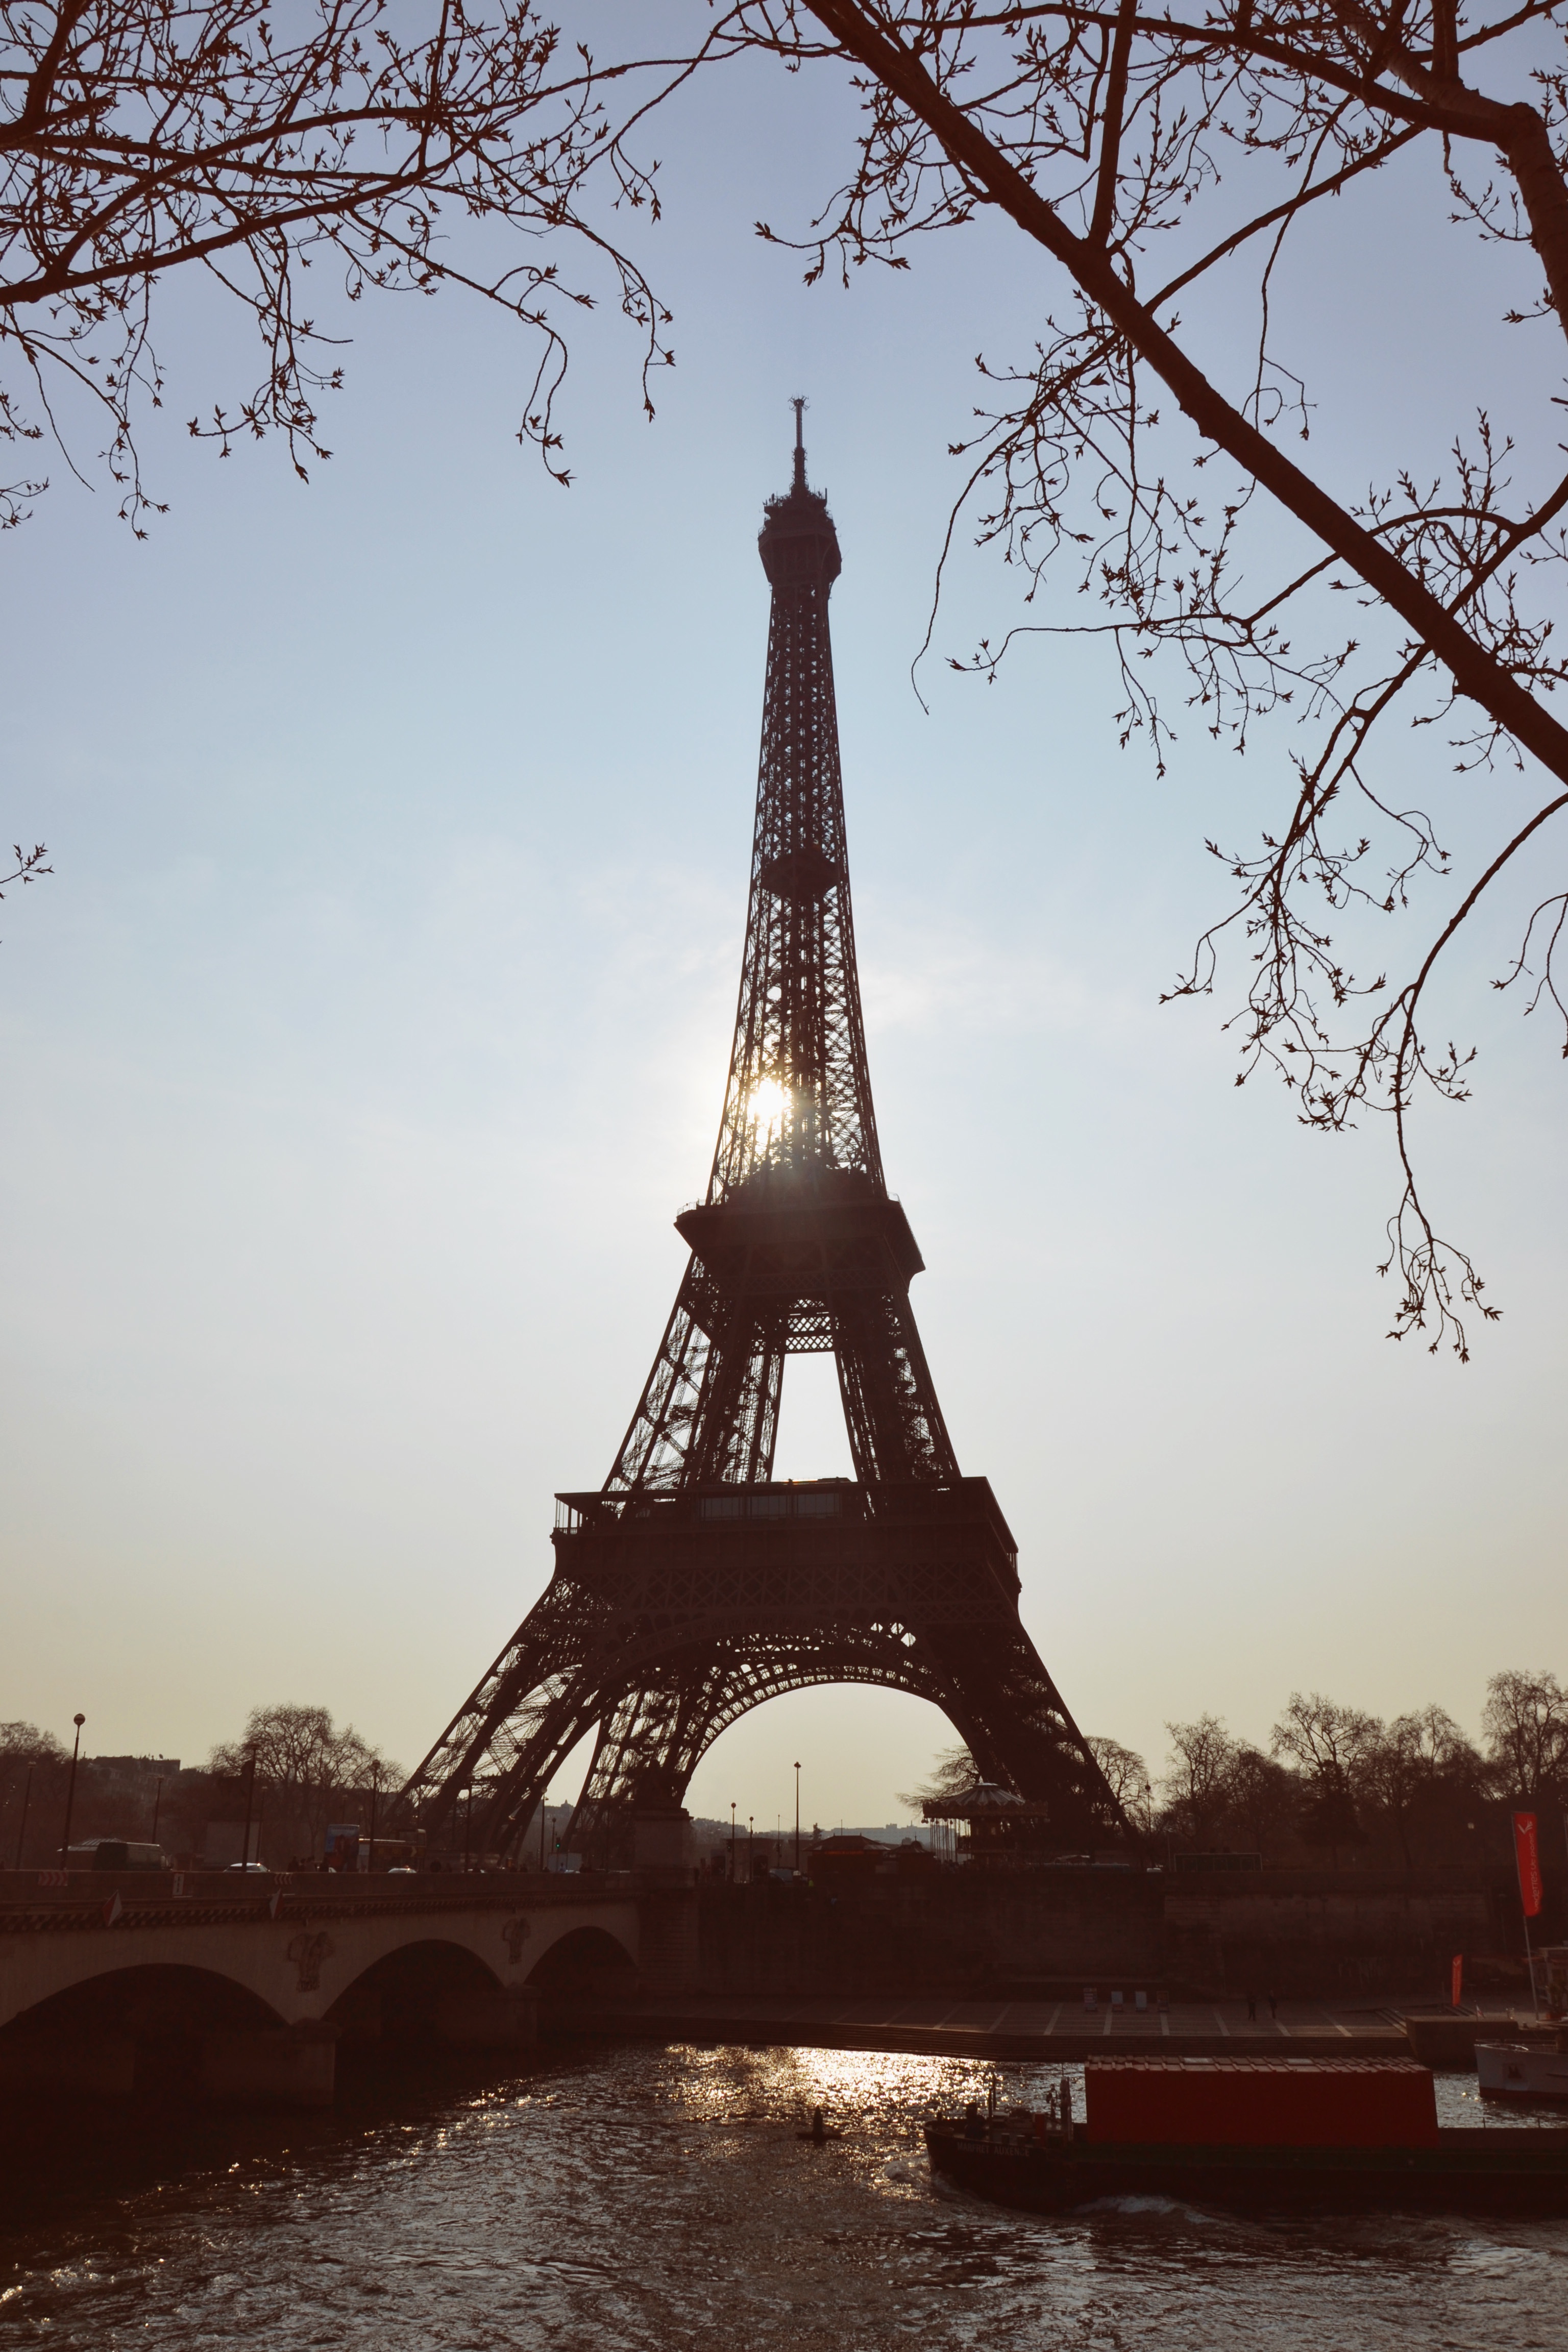
tree, sunset, morning, river, monument, dusk, evening, reflection, tower, landmark, temple